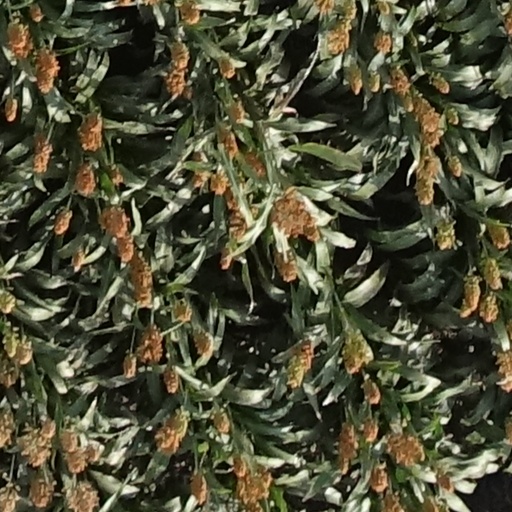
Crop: sorghum